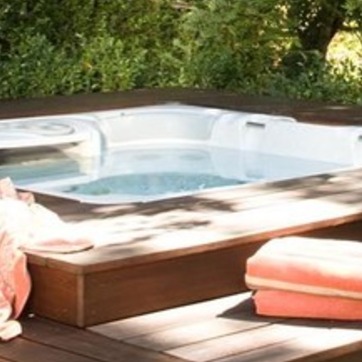
Material: water